Coloman of Galicia

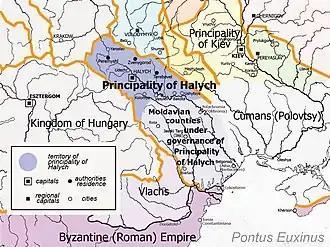
The Principality of Galicia and its neighbors

Coloman was installed in Galicia soon after the fall of Kormilichich. Since Coloman was a minor, Benedict the Bald was appointed to administer the principality. Another Hungarian nobleman, Demetrius Aba, was made the master of the stewards in Coloman's court before 1216. Kormilichich's former ally, Sudislav, was one of the leading Galician "boyars" who supported Coloman.